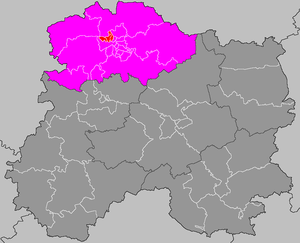
Localisation du canton de Reims-8
Liste des 23 cantons du département de la Marne, par arrondissement.
Le canton de Reims-8 est un canton français situé dans le département de la Marne et la région Grand Est.